The Beauty of Montparnasse

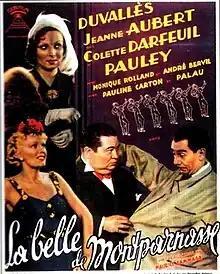
Belgian poster

The Beauty of Montparnasse (French: La belle de Montparnasse) is a 1937 French comedy film directed by Maurice Cammage and starring Frédéric Duvallès, Jeanne Aubert and Colette Darfeuil. The film's sets were designed by the art director Robert Dumesnil.